Desko Mountains

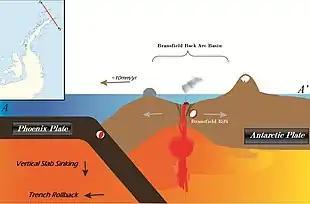
Antarctic Peninsula's tectonic movement

The mountains were seen (in part) from a distance by F. Bellingshausen in 1821, and by Jean-Baptiste Charcot in 1909, but the nature of the feature remained obscure.